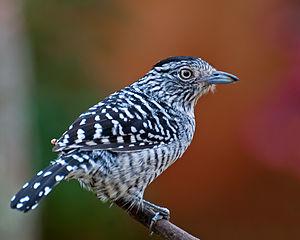
Le Batara rayé est une espèce de passereaux d'Amérique du Sud de la famille des Thamnophilidae.